Otog Banner

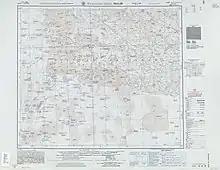
Map including modern-day Otog Banner area (AMS, 1956)

Otog Banner is located in the southwest of Inner Mongolia and the west of Ordos City's administration, with a latitude range of 38° 18' to 40° 11' N and a longitude range of 106° 41' to 108° 54', spanning north to south and west to east. Its total area is .